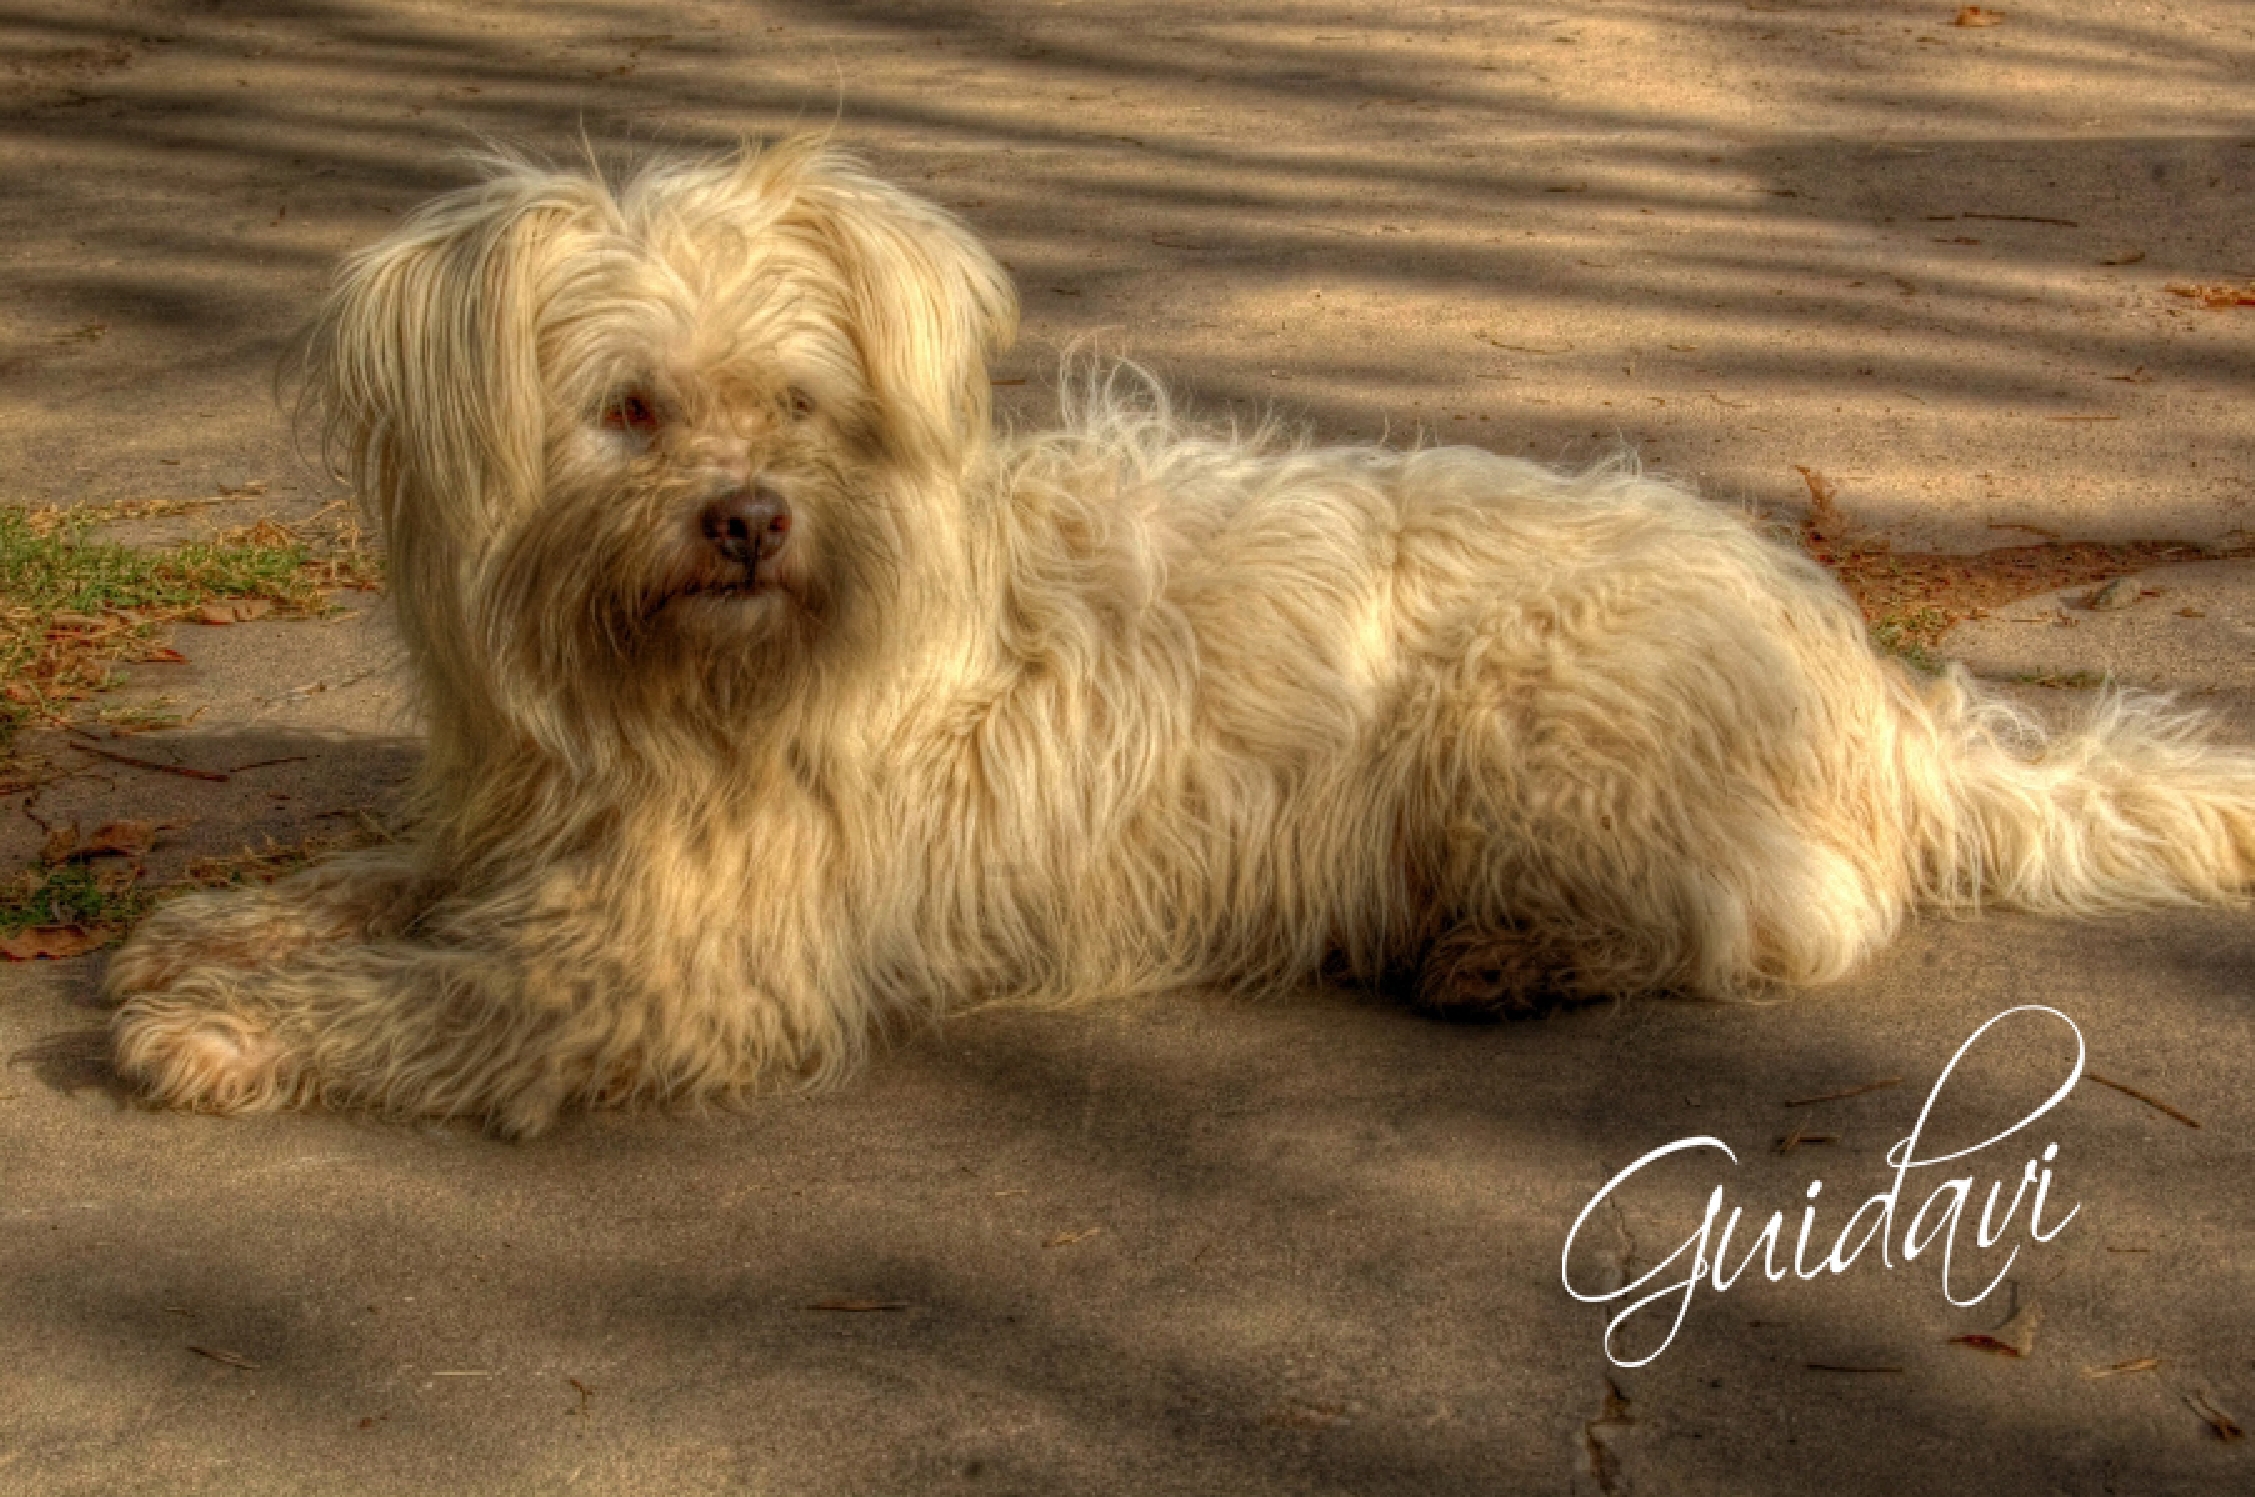
natural, dog, mammal, vertebrate, dog breed, canidae, sapsali, terrier, dutch smoushond, glen of imaal terrier, carnivore, catalan sheepdog, havanese, tibetan terrier, small terrier, lhasa apso, sporting lucas terrier, rare breed dog, dandie dinmont terrier, bolonka, pyrenean shepherd, sporting group, Sealyham terrier, toy dog, morkie, lowchen, schnoodle, poodle crossbreed, irish soft coated wheaten terrier, norfolk terrier, non sporting group, fawn